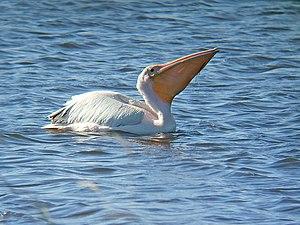
Le sac gulaire est une poche membraneuse dilatable visible sur la gorge de certaines espèces comme les pélicans, les marabouts et les frégates. Leur utilisation dépend de l'espèce, ceux utilisés pour amplifier les sons sont appelés sacs vocaux.